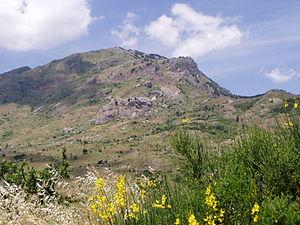
Le Parc naturel régional des Madonie est un parc régional situé en Sicile, entre Palerme et Cefalù. Sa superficie est de 39 941,18 ha.